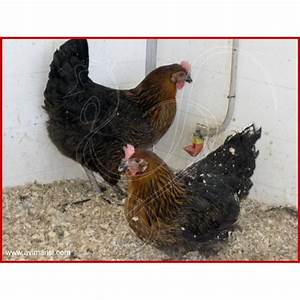
Label: gallina